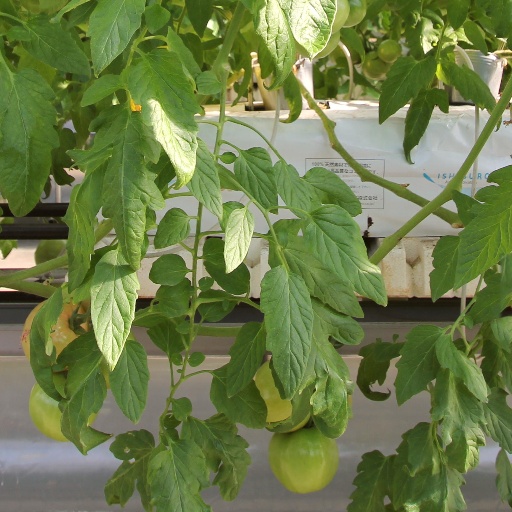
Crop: tomato